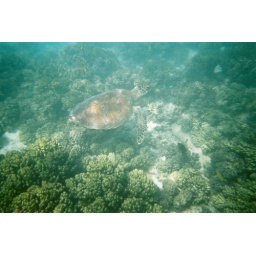
Another turtle spotted whilst snorkelling near Ningaloo Reef